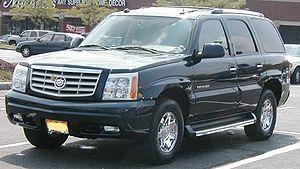
Le Cadillac Escalade est un véhicule appartenant à la catégorie des SUV vendu par la marque de luxe de General Motors, Cadillac. C'est le premier véhicule de la marque Cadillac sur le marché des véhicules de loisirs. L'Escalade a été présenté en 1998, en réponse aux concurrents allemands et japonais, et au Lincoln Navigator de la marque Ford, sorti la même année. L'Escalade de base est construit à Arlington au Texas.